Jindřich Uzel

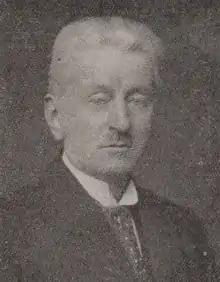

Jindřich Uzel Germanized as Heinrich Uzel (10 March 1868 – 19 May 1946) was a Czech naturalist, entomologist and plant pathologist. For his pioneering monograph on the thrips, he has been called the father of Thysanoptera studies. The genus "Uzelothrips" in the family Uzelothripidae is named in his honour.